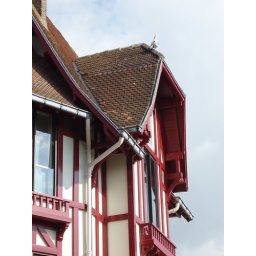
cat on a tile roof - near the harbor